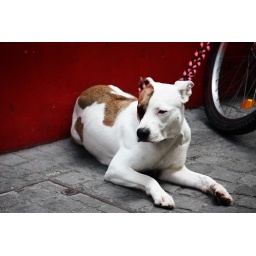
Dog sitting in front of a red wall in Lucerne Switzerland